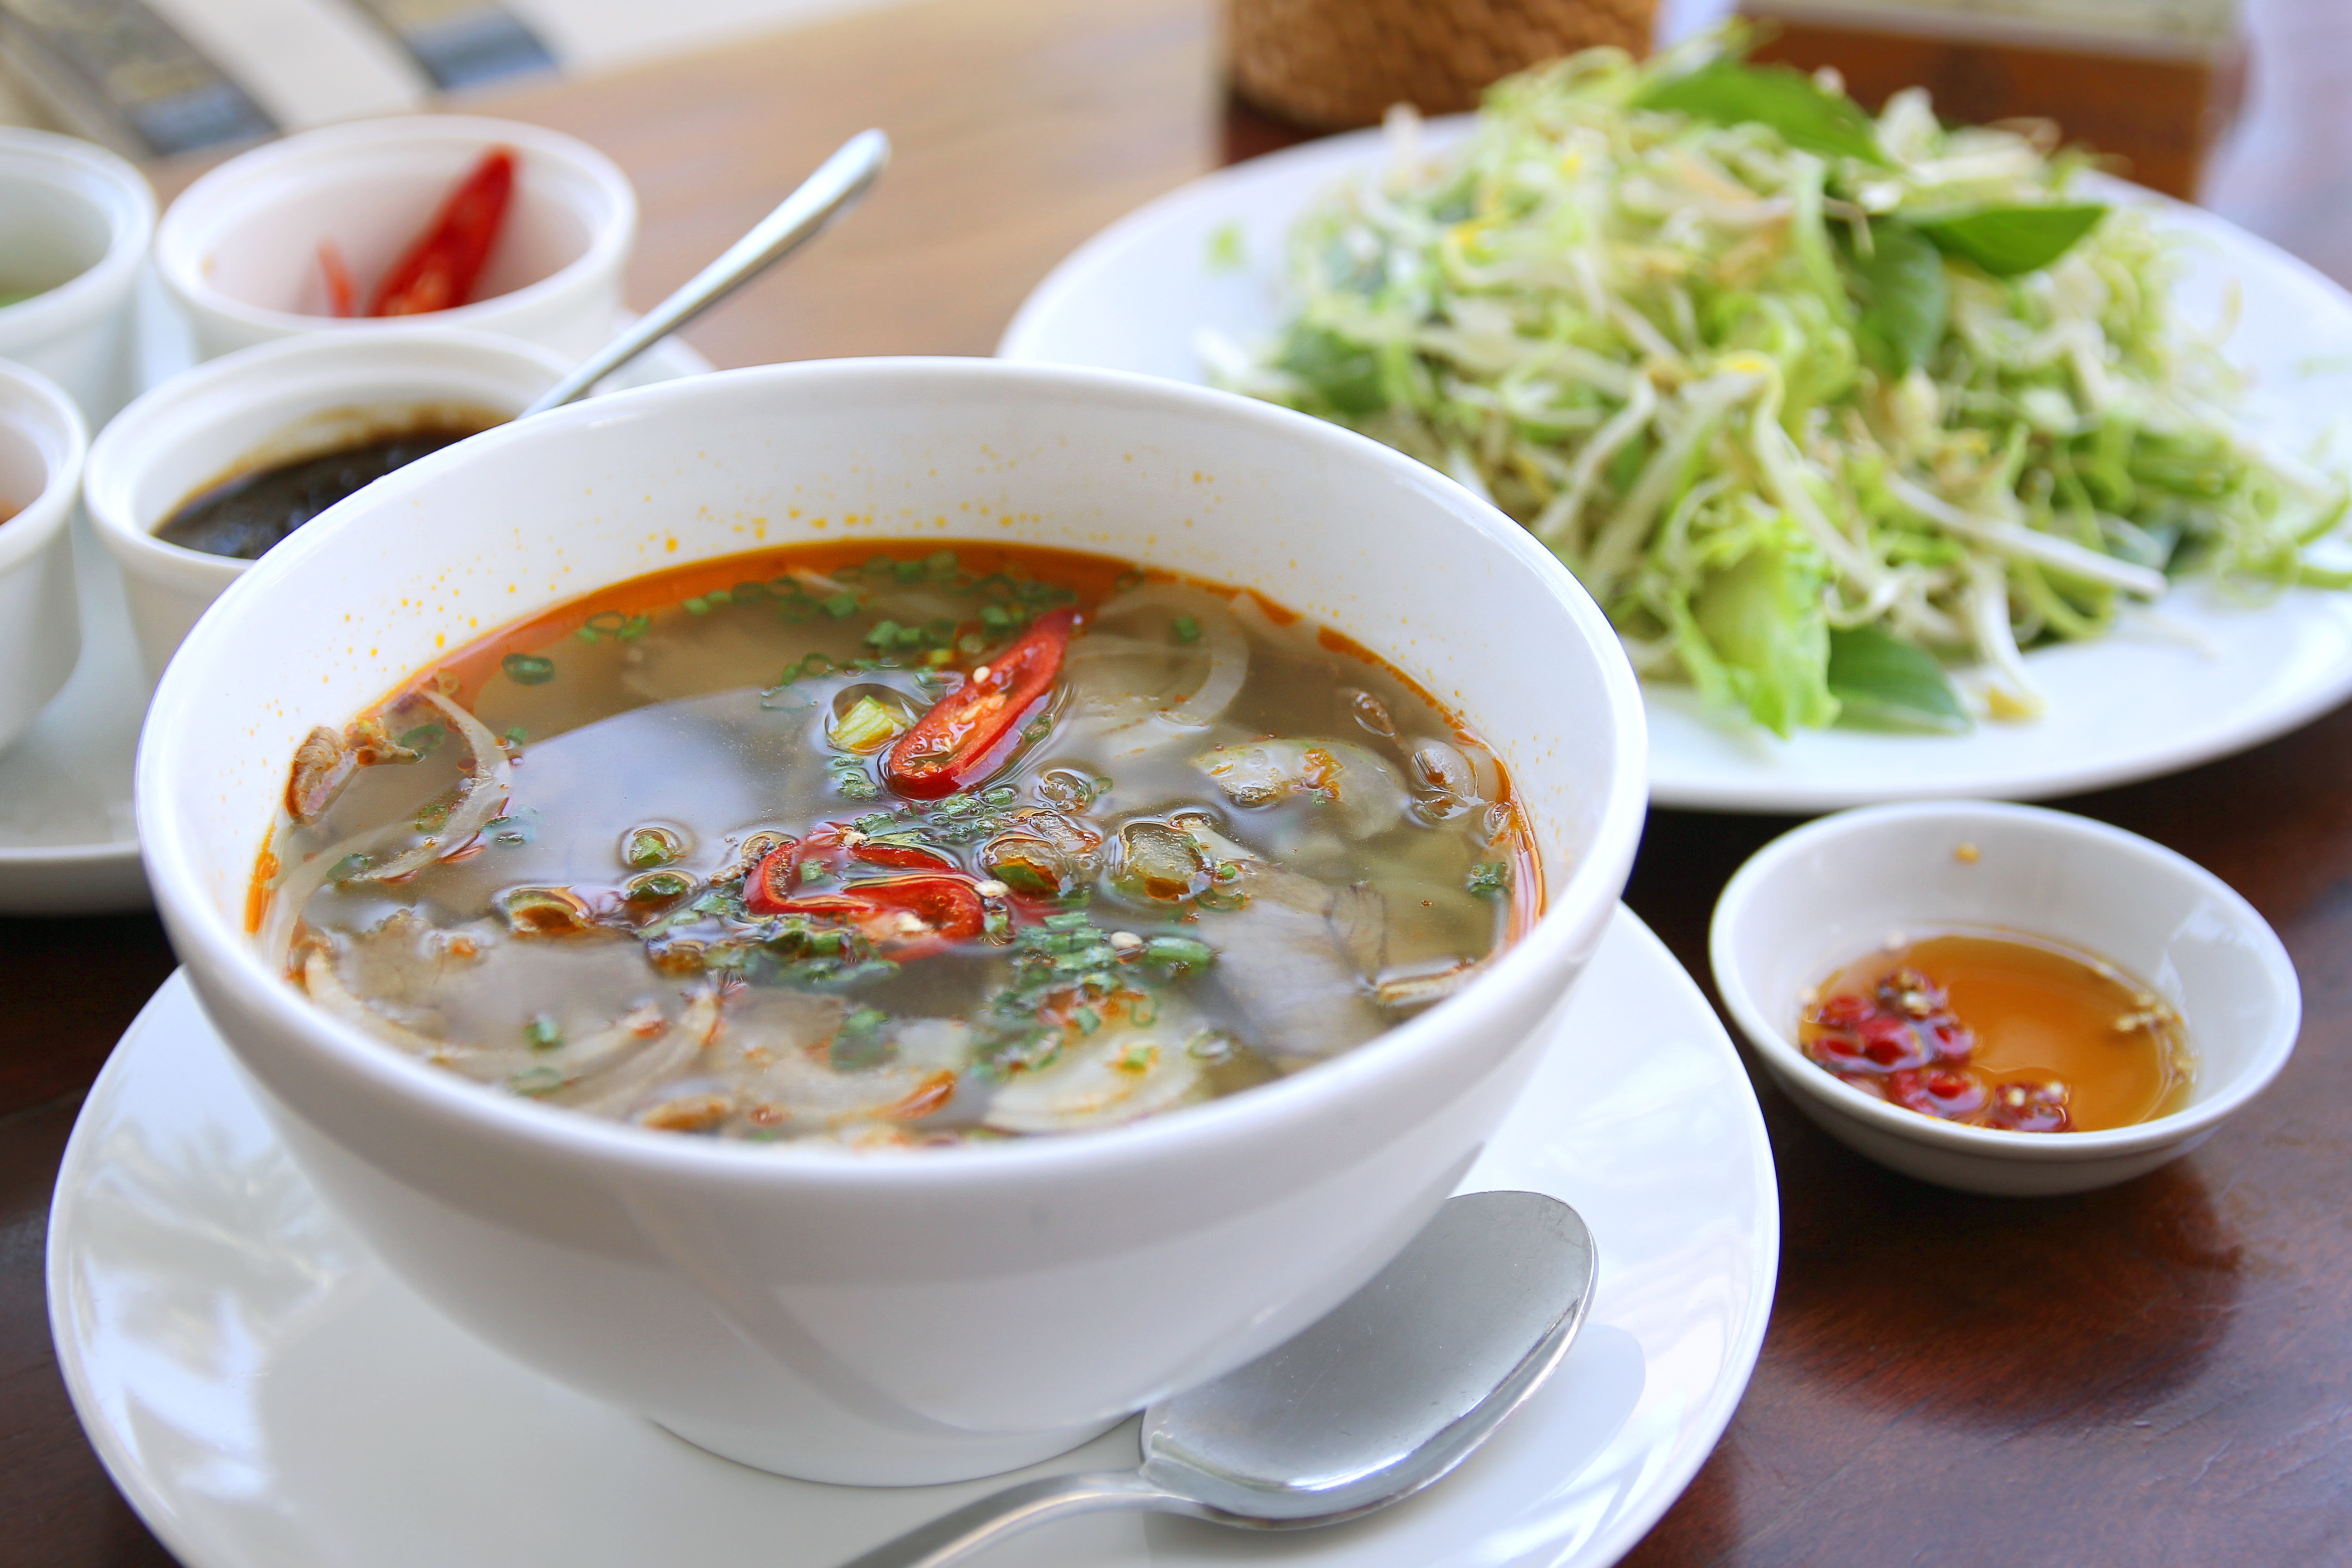
restaurant, asian, bowl, dish, meal, food, produce, fresh, breakfast, healthy, lunch, cuisine, beef, delicious, soup, rice, noodle, cook, asian food, pho, healthy food, vietnam, healthy eating, organic, hue, nobody, fresh food, vermicelli, thai food, eating healthy, laksa, chinese food, bun bo, southeast asian food, noodle soup, b n b hu, vietnamese food